Lachish ewer

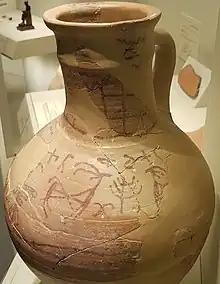
"The dedicatory inscription on the Lachish ewer [shows] the word Elat positioned immediately over the tree, indicating the... tree as a representation of the goddess Elat."

The Lachish ewer is a Late Bronze Age Canaanite jug discovered at archaeological excavations at Tell el-Duweir, identified as the site of the important ancient city of Lachish, dating from the late 13th century BC. It was discovered by the British Starkey-Tuffnell expedition, which led the first excavation of the Lachish site between 1932 and 1939.